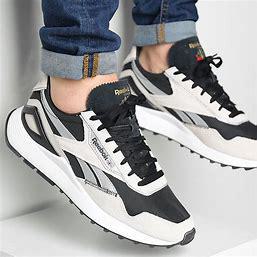
Brand: Reebok
Model: Cl Legacy